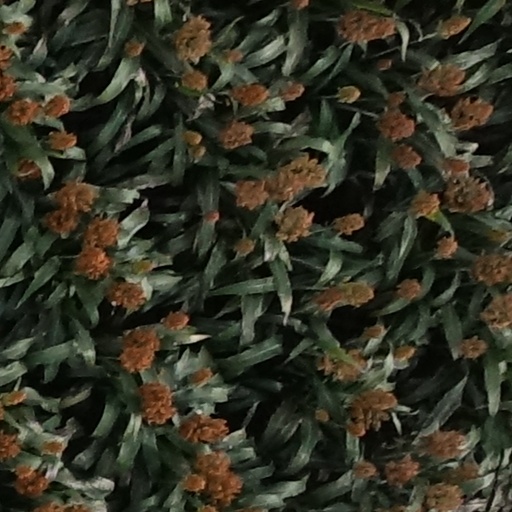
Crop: sorghum